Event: Nepal Earthquake
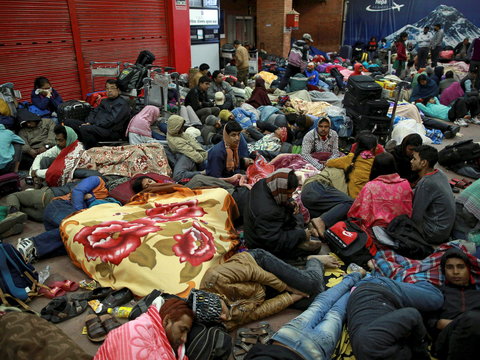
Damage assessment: no_damage